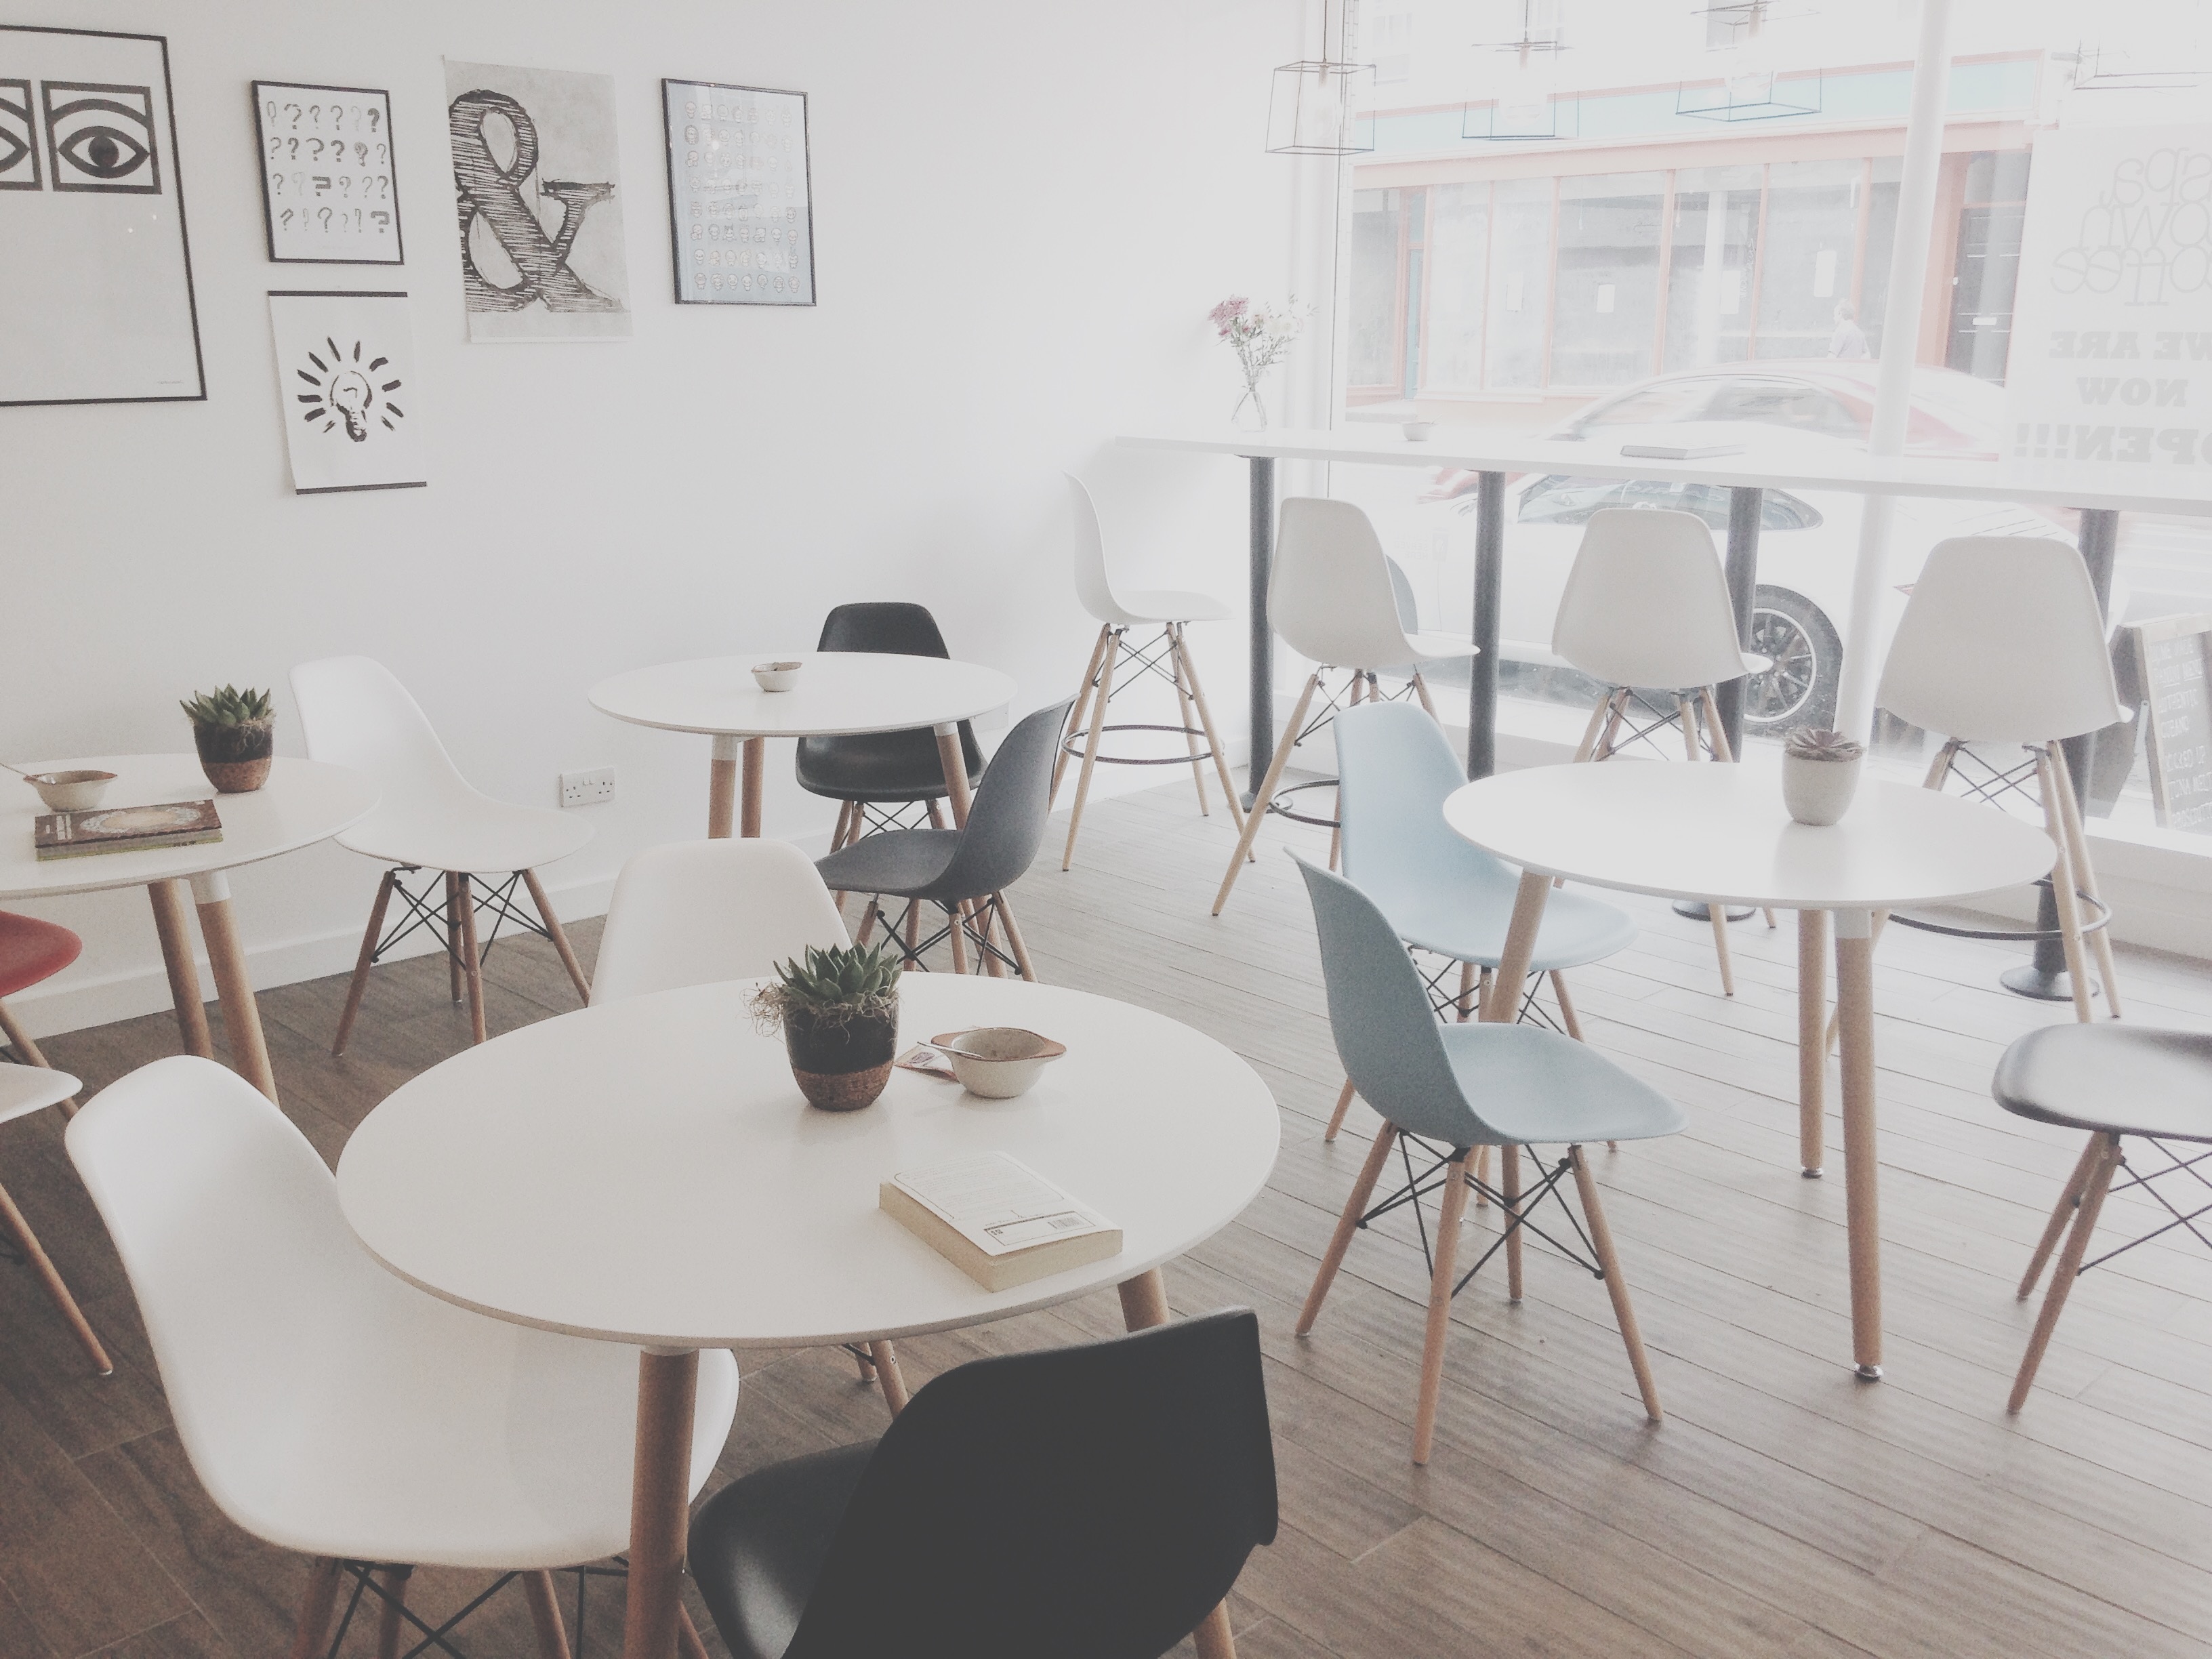
table, cafe, chair, floor, restaurant, property, furniture, room, apartment, interior design, chairs, design, tables, seats, dining room, book club